Artemare

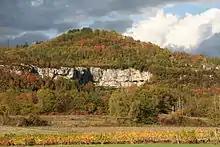
The Waterfall in Autumn

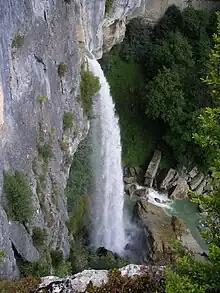
Cerveyrieu Waterfall

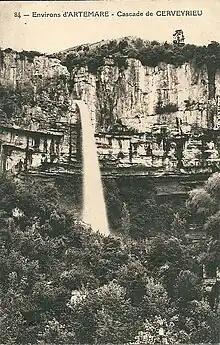
Cerveyrieu Waterfall in 1929

On 10 September 2009 President Nicolas Sarkozy visited the commune when he formalized the establishment from 1 January 2010 of the carbon tax advocated by the report of Michel Rocard.